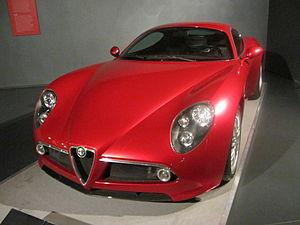
Le Musée National de l'Automobile de Turin - MAUTO, dédié à l'origine à Carlo Biscaretti di Ruffia l'est maintenant à Gianni Agnelli